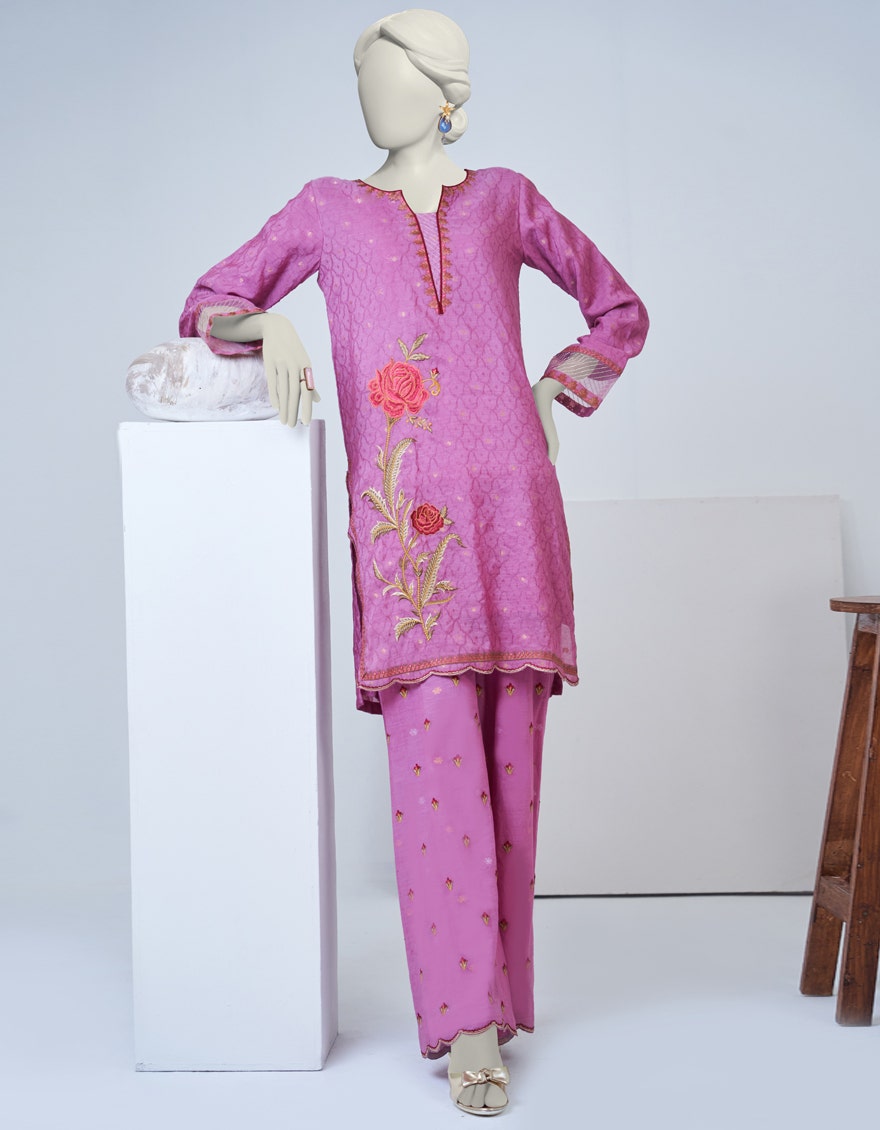
pink embroidered chiffon suit